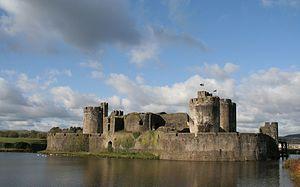
Le siège de Caerphilly est conduit entre le 1ᵉʳ décembre 1326 et le 20 mars 1327, au cours de la campagne militaire menée par la reine Isabelle de France contre son époux, le roi d'Angleterre Édouard II. L'invasion du royaume conduite par la reine entre septembre et novembre 1326 se révèle couronnée de succès, puisque l'armée royale fait rapidement défection et le roi Édouard est capturé, avant d'être destitué par le Parlement d'Angleterre en faveur de son fils et héritier Édouard III en janvier 1327.